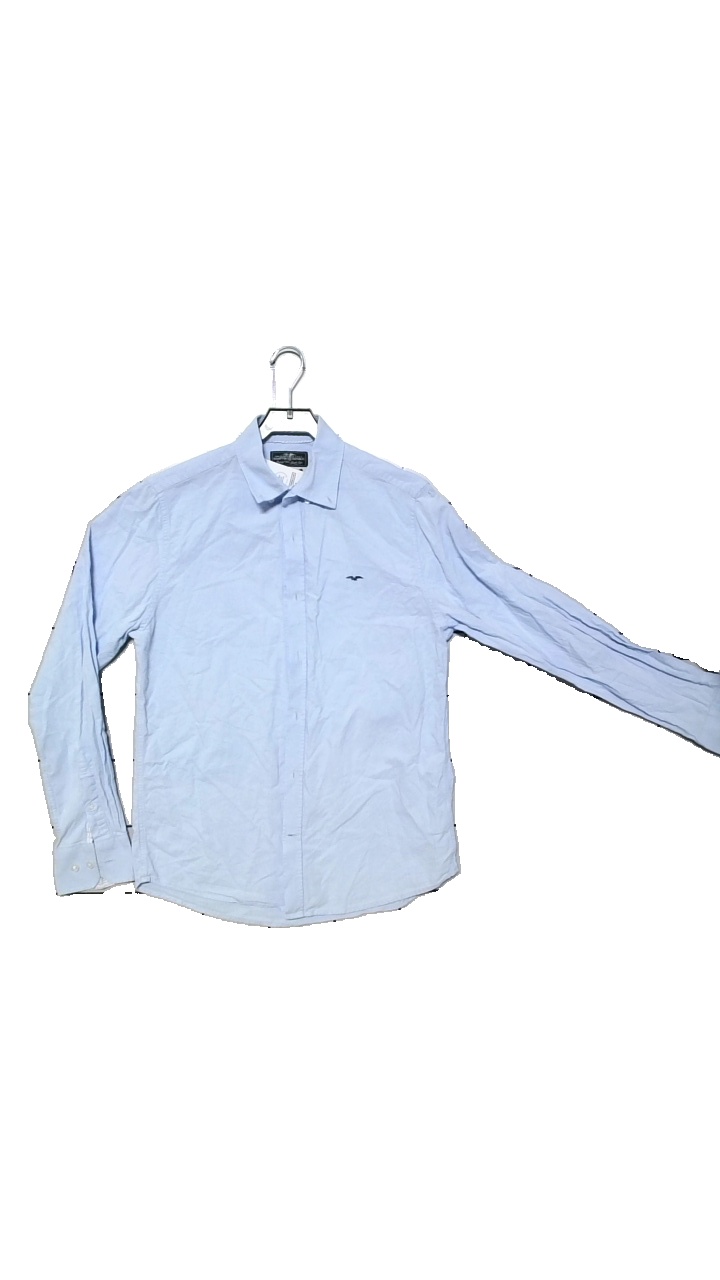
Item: Shirt (Men)
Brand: Hamton Republic (kappahl)
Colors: Blue
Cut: Regular
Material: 100% Bomull
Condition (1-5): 4
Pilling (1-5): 4
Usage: Reuse
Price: <50